Passion Cove

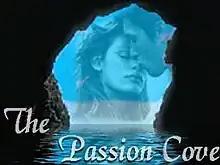

Passion Cove is an erotic anthology drama series which featured softcore sexual encounters and aired from March 2000 to April 2001 on Cinemax.